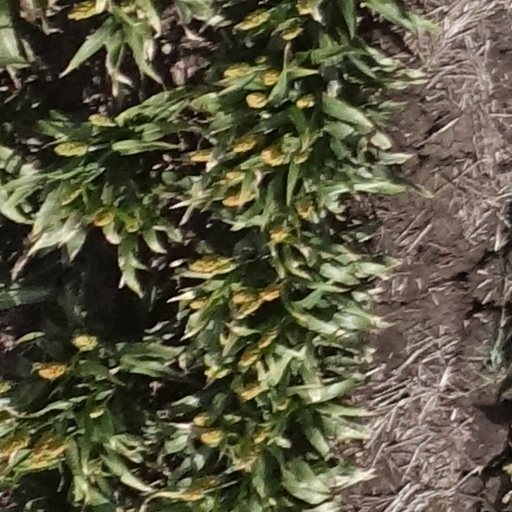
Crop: sorghum